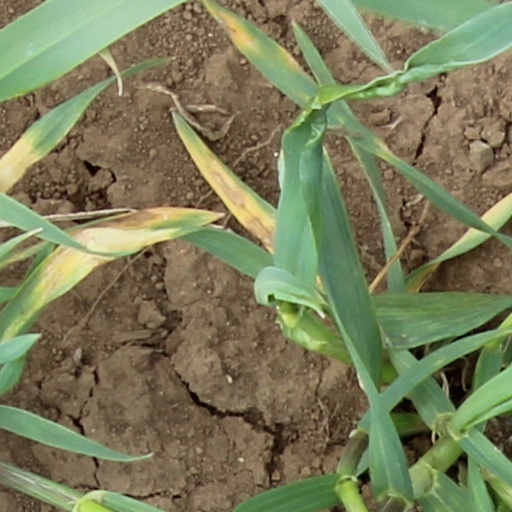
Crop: wheat